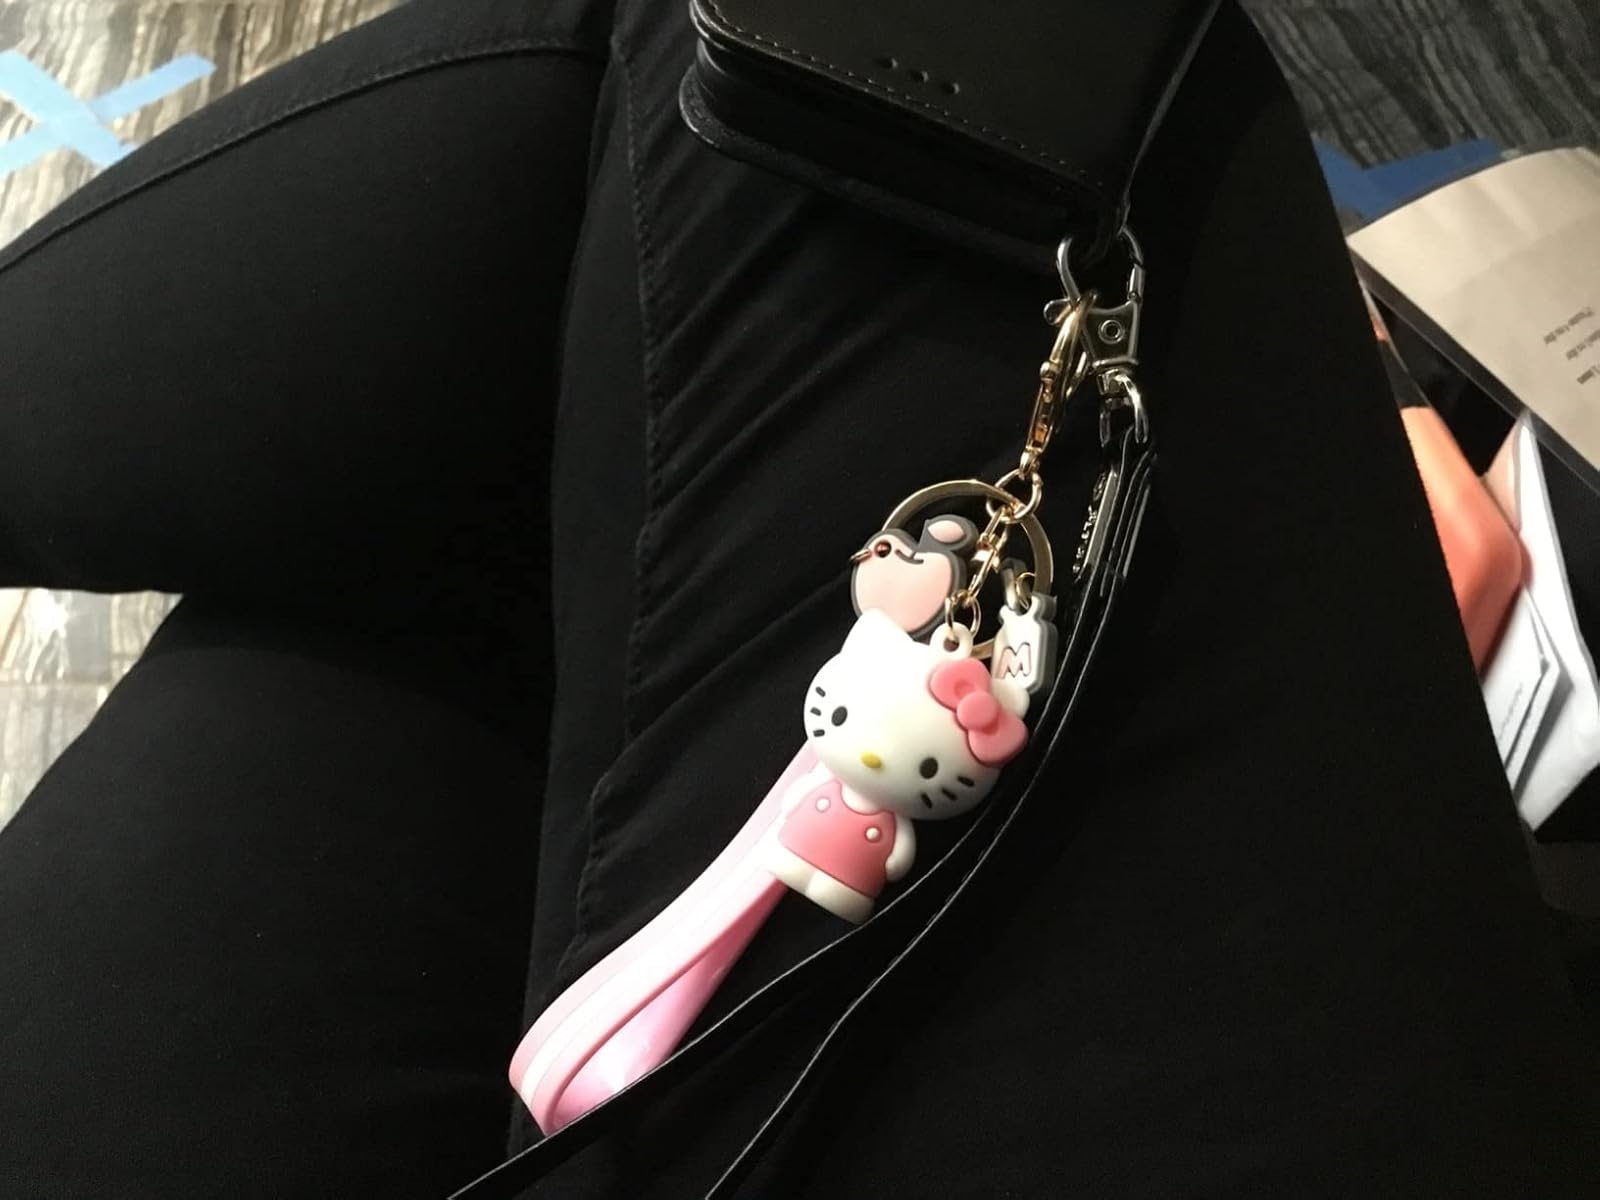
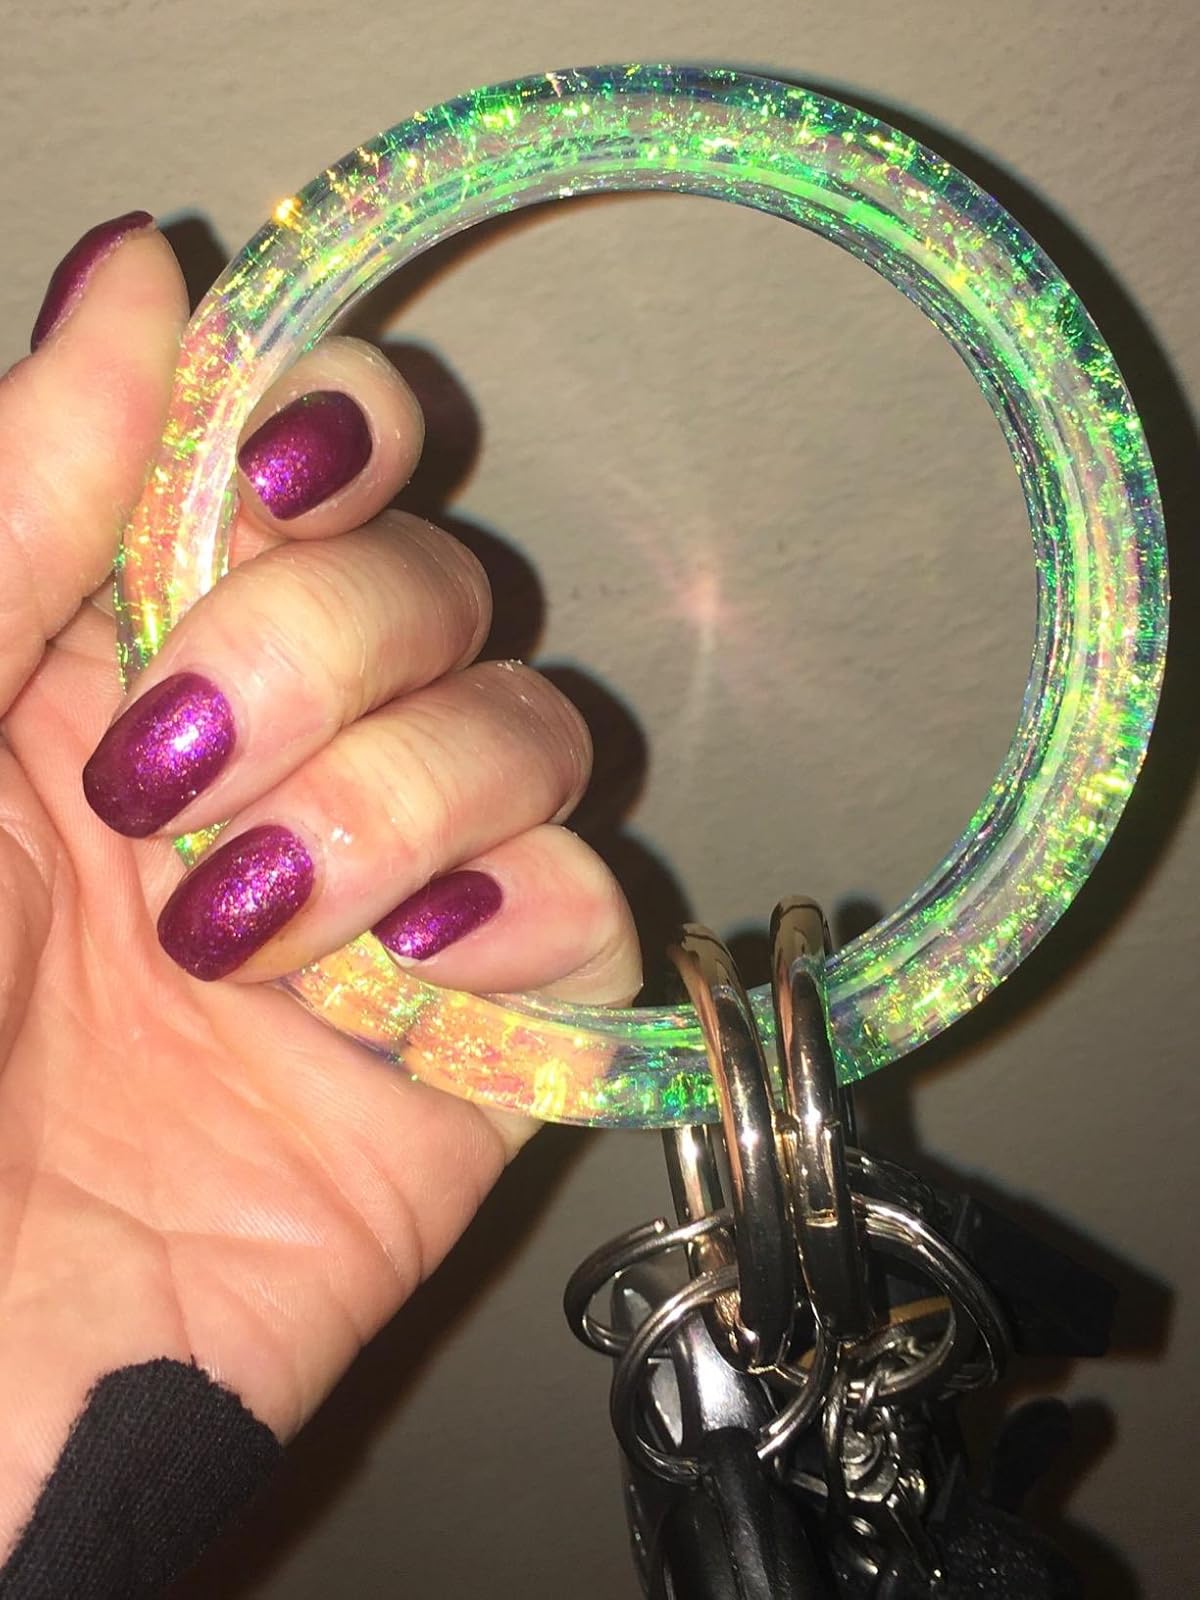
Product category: accessories_keychain
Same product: no